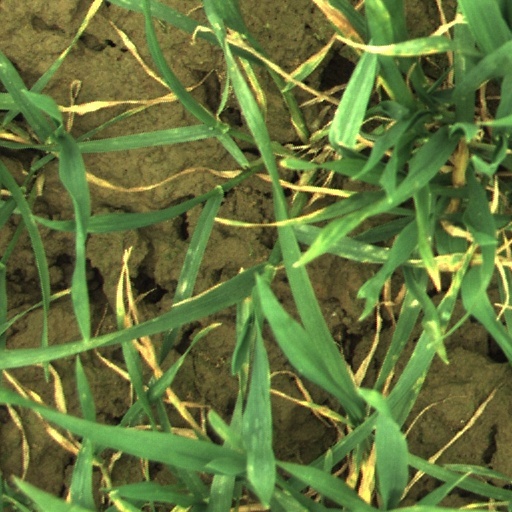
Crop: wheat